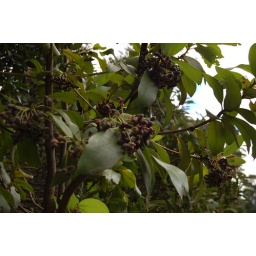
Drimys winteri (Winteraceae) - roadside tree in fruit